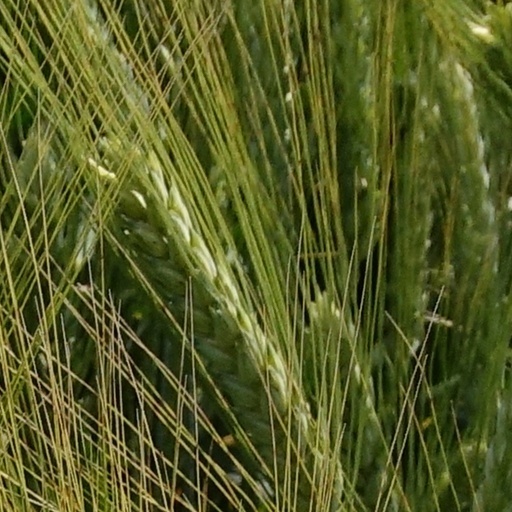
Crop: wheat